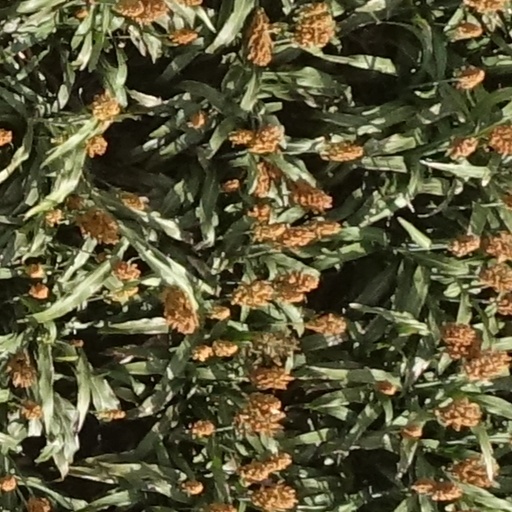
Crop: sorghum